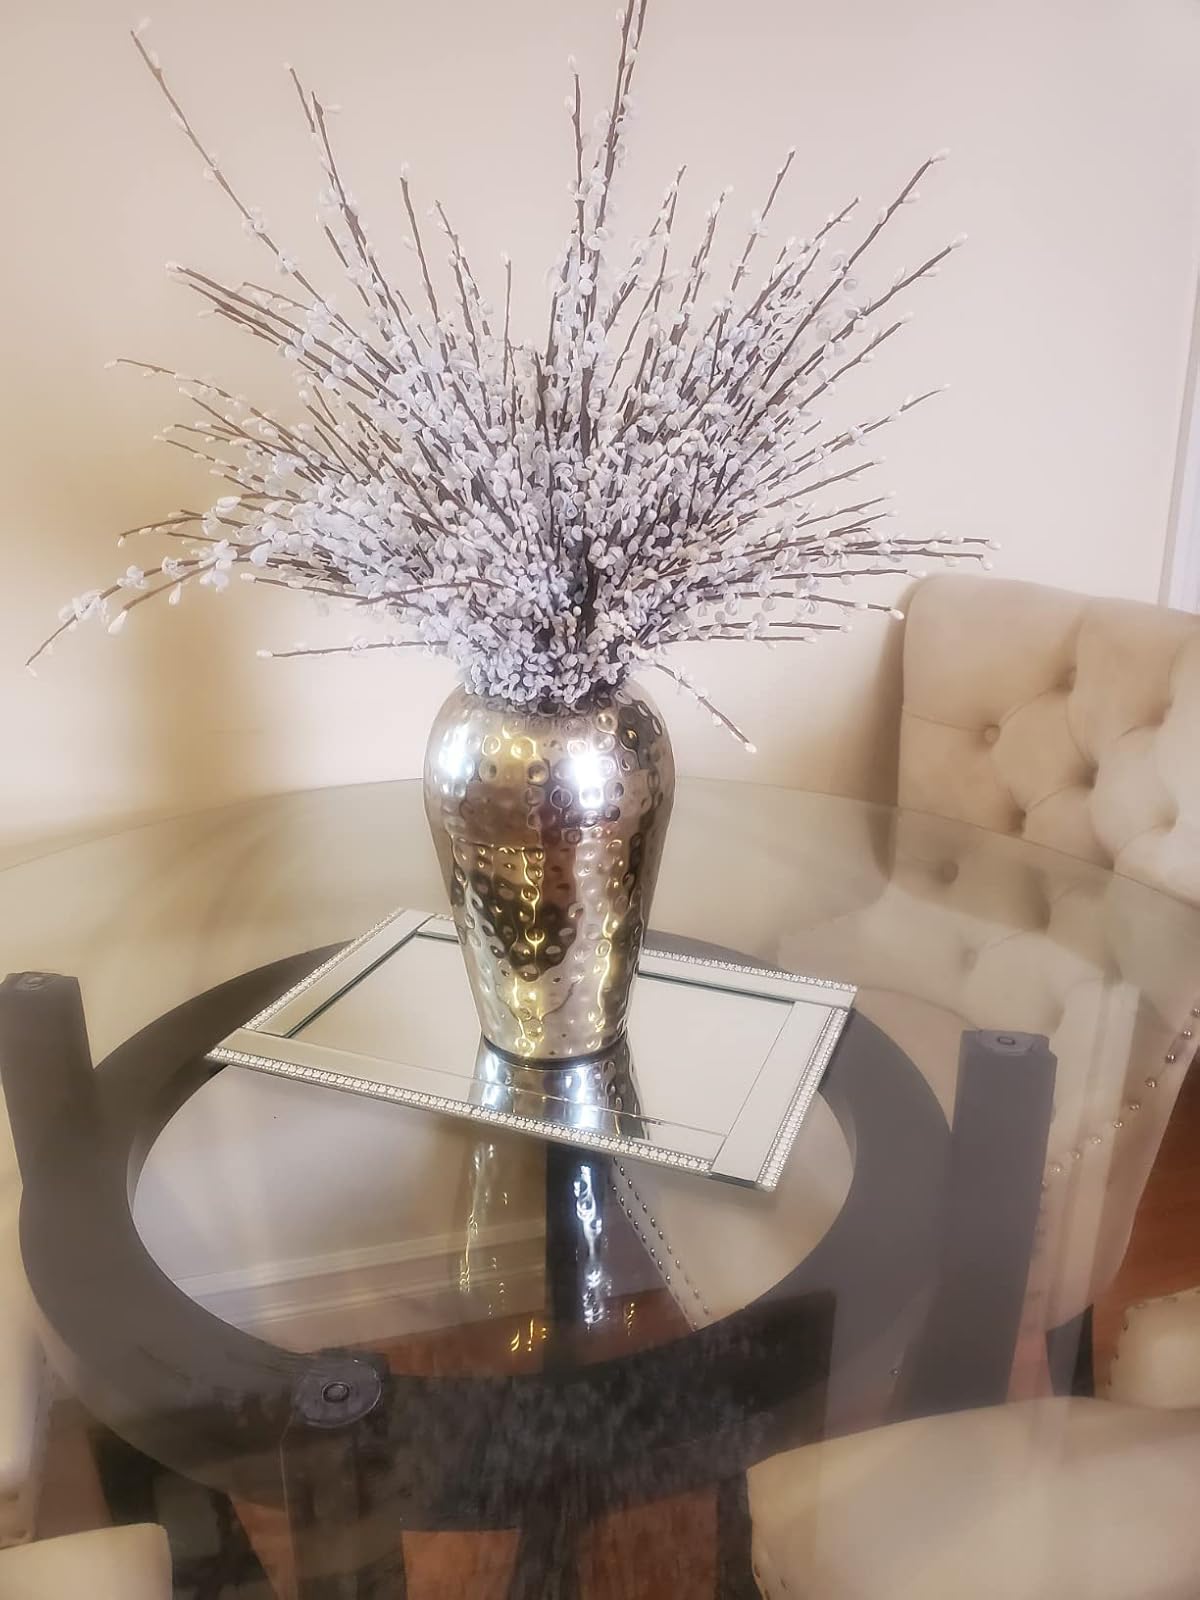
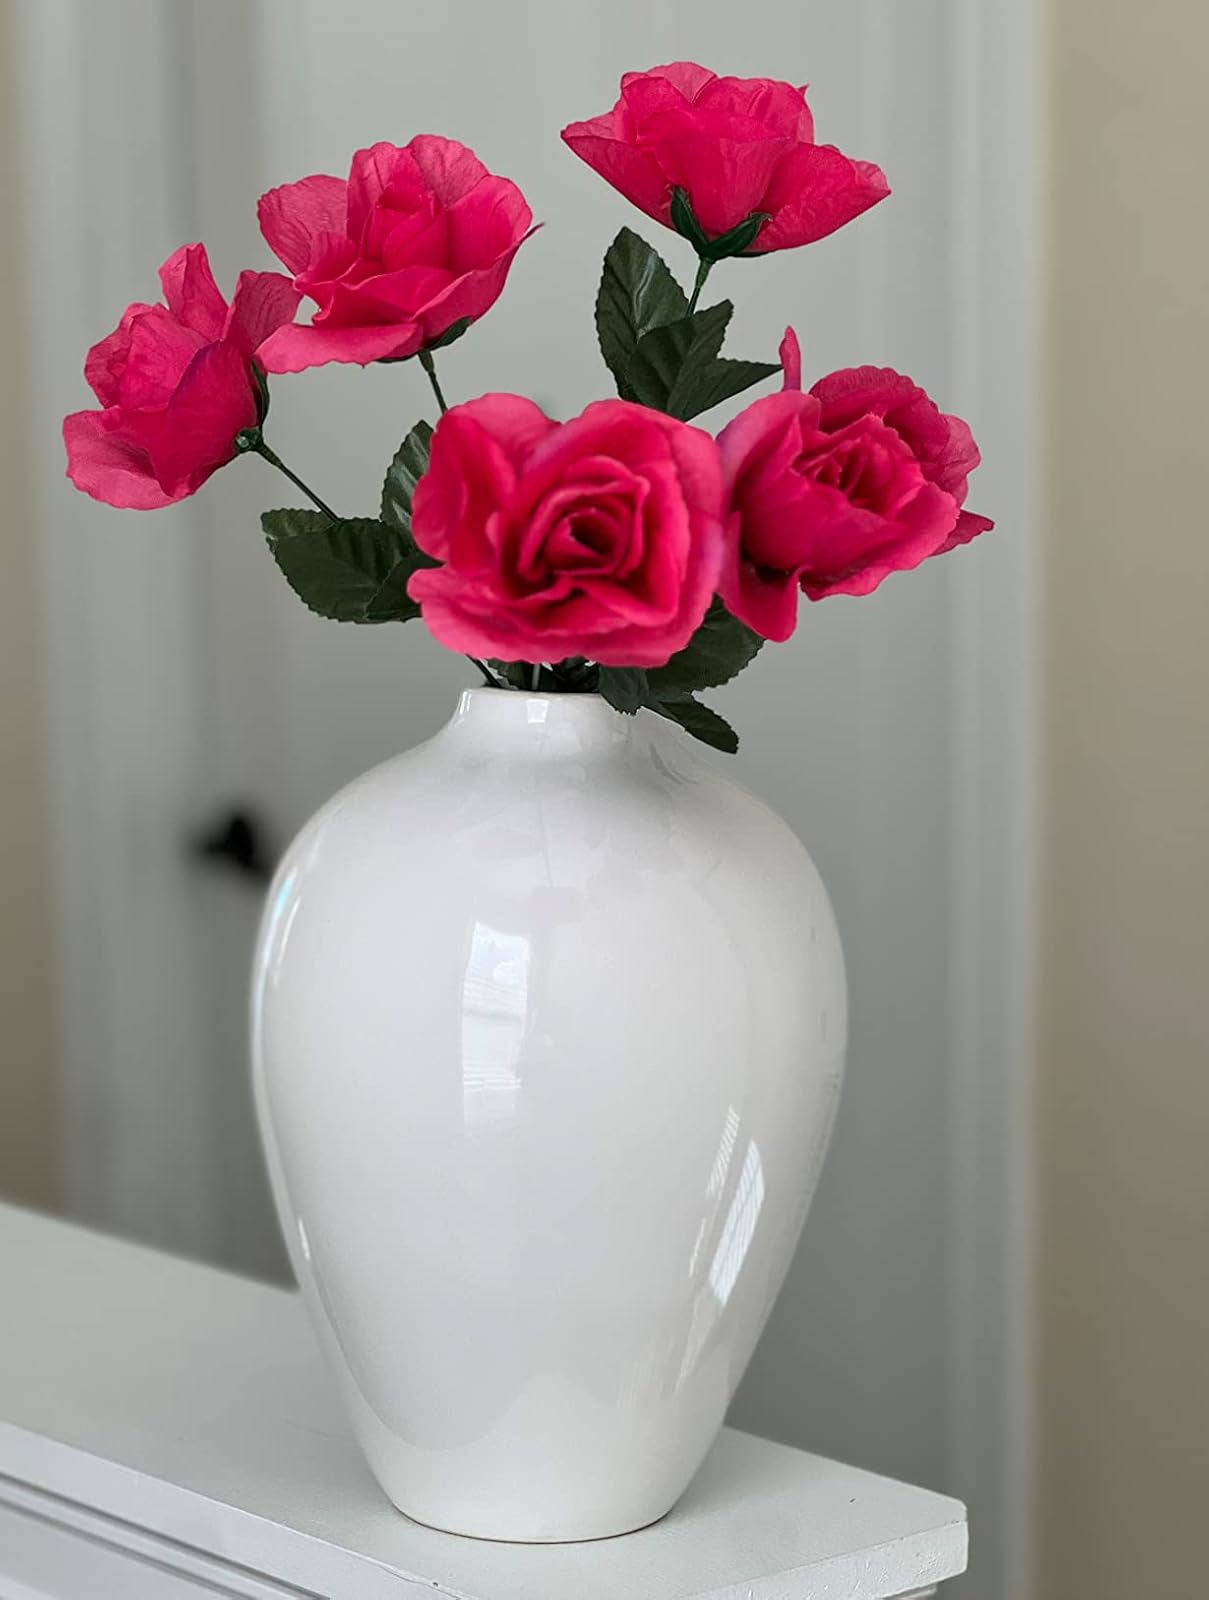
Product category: vase
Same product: no